Vaneeza Ahmad

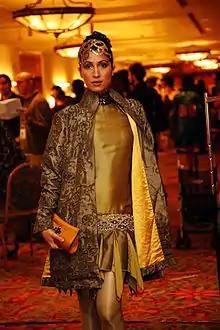
Vaneeza at an Event

Vaneeza Ahmad (born 24 June 1971) is a Pakistani model and actress, and occasional singer. As a model she has seen success as the face of brands in Pakistan, and is the first Pakistani model to model for Donna Karan and Calvin Klein.